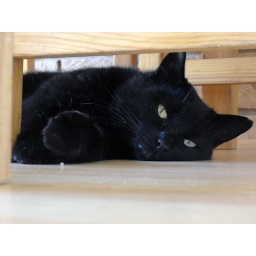
My gorgeous black cat Licorice (Licky) flopped out on the floor in the heat